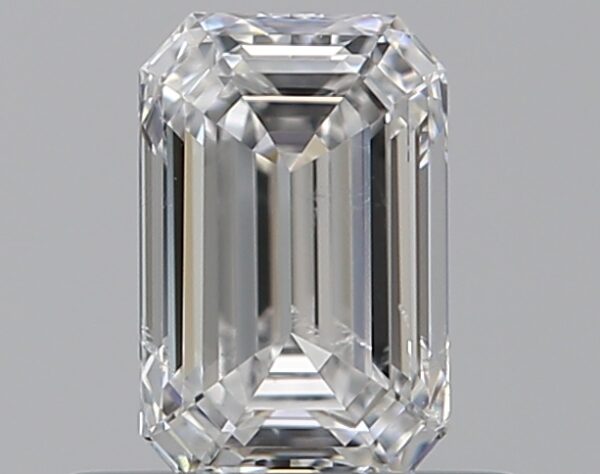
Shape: emerald
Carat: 0.51
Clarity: SI2
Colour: E
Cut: EX
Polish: EX
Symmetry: VG
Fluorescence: N
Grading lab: GIA
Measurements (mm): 5.59 x 3.63 x 2.48